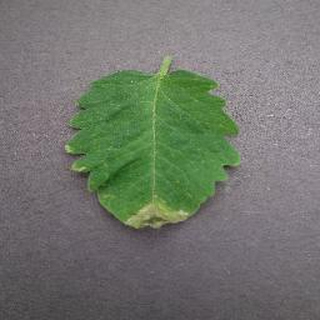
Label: tomato_late_blight